Barrmill, North Ayrshire

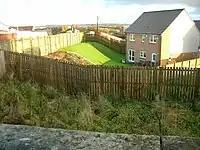
The site of Barrmill station from the old road overbridge

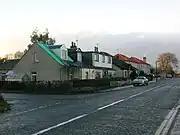
Bellcraig and Crawford Terrace

Barrmill railway station was the only intermediate station on the line from Lugton to Beith Town railway station and opened on 26 June 1873, and closed permanently to passengers on 5 November 1962. Freight services continued on the line until 1964.